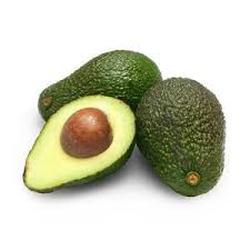
Label: Avocado